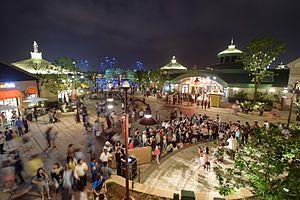
Pirates des Caraïbes : La Vengeance de Salazar ou Pirates des Caraïbes : Les morts ne racontent pas d'histoires au Québec est un film fantastique américain réalisé par Joachim Rønning et Espen Sandberg, sorti en 2017. Il s'agit du cinquième et dernier film de la saga Pirates des Caraïbes.
Disneytown est la zone commerciale construite au sein de Shanghai Disney Resort. À l'image du Disney Village, de Downtown Disney ou Disney Springs, elle permet de relier le parc avec la zone des hôtels et les gares de transports.